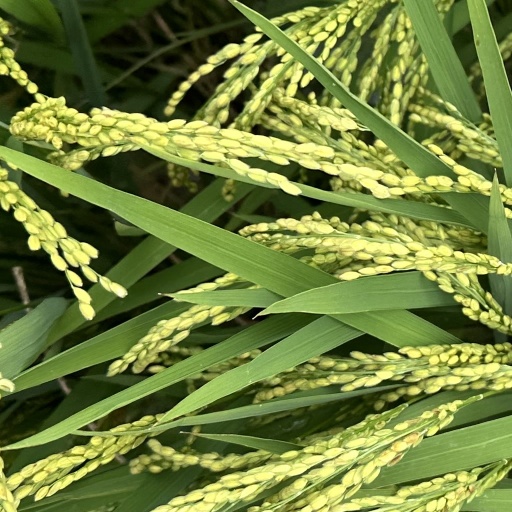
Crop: rice